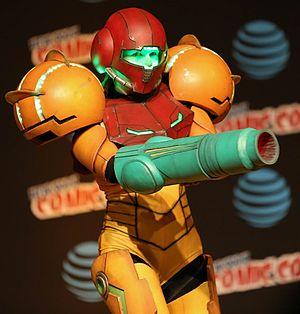
Metroid: Other M est un jeu d'action-aventure développé en collaboration entre Team Ninja et Nintendo, qui le publie en 2010 sur Wii en Amérique du Nord, au Japon puis en Europe. C'est un jeu de la série Metroid dont les événements prennent place entre Super Metroid et Metroid: Fusion. Le joueur incarne la chasseuse de primes intergalactique Samus Aran qui enquête au cœur de l'épave de la station spatiale, avec la section d'assaut de la Fédération Galactique, dans laquelle figure son ancien officier Adam Malkovich.
Metroid Prime: Trilogy est une compilation de jeux vidéo regroupant les trois jeux de la trilogie Metroid Prime, développée par Retro Studios, éditée sur Wii par Nintendo le 24 août 2009 aux États-Unis et le 4 septembre 2009 en Europe. Le jeu comprend Metroid Prime et Metroid Prime 2: Echoes, sortis à l'origine sur GameCube en 2002 et 2004, ainsi que Metroid Prime 3: Corruption, sorti sur Wii en 2007. Les deux premiers jeux de la série sont inclus dans leurs versions Nouvelle Façon de jouer !, sortis au Japon sur Wii, incluant une légère refonte graphique et la jouabilité de la télécommande Wii et du nunchuk.
Metroid est une série de jeux vidéo d'action-aventure se déroulant dans un univers de science-fiction, créée par Nintendo et publiée pour la première fois en 1986. Elle est tout d'abord produite en interne par le studio Nintendo R&D1, notamment avec Intelligent Systems, et son concept non-linéaire est agrémenté de phases de jeu de plates-formes en deux dimensions dans un univers sombre principalement influencé par la série de films Alien. Il combine le gameplay de jeu de plates-formes de Super Mario Bros. et de jeu d'action-aventure de The Legend of Zelda. Celui-ci est à la fois centré sur la recherche d'items et sur le déblocage progressif des armes, des équipements et des zones. Chaque jeu se déroule habituellement dans un dédale de couloirs horizontaux et verticaux constituant des zones interconnectées par des ascenseurs, des portes et des passages secrets dans lesquels le protagoniste s'oppose armes à la main à des ennemis hostiles.